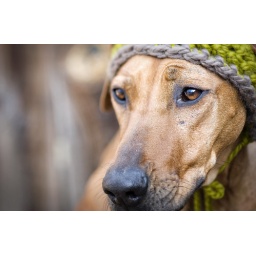
Roux: dog in hat